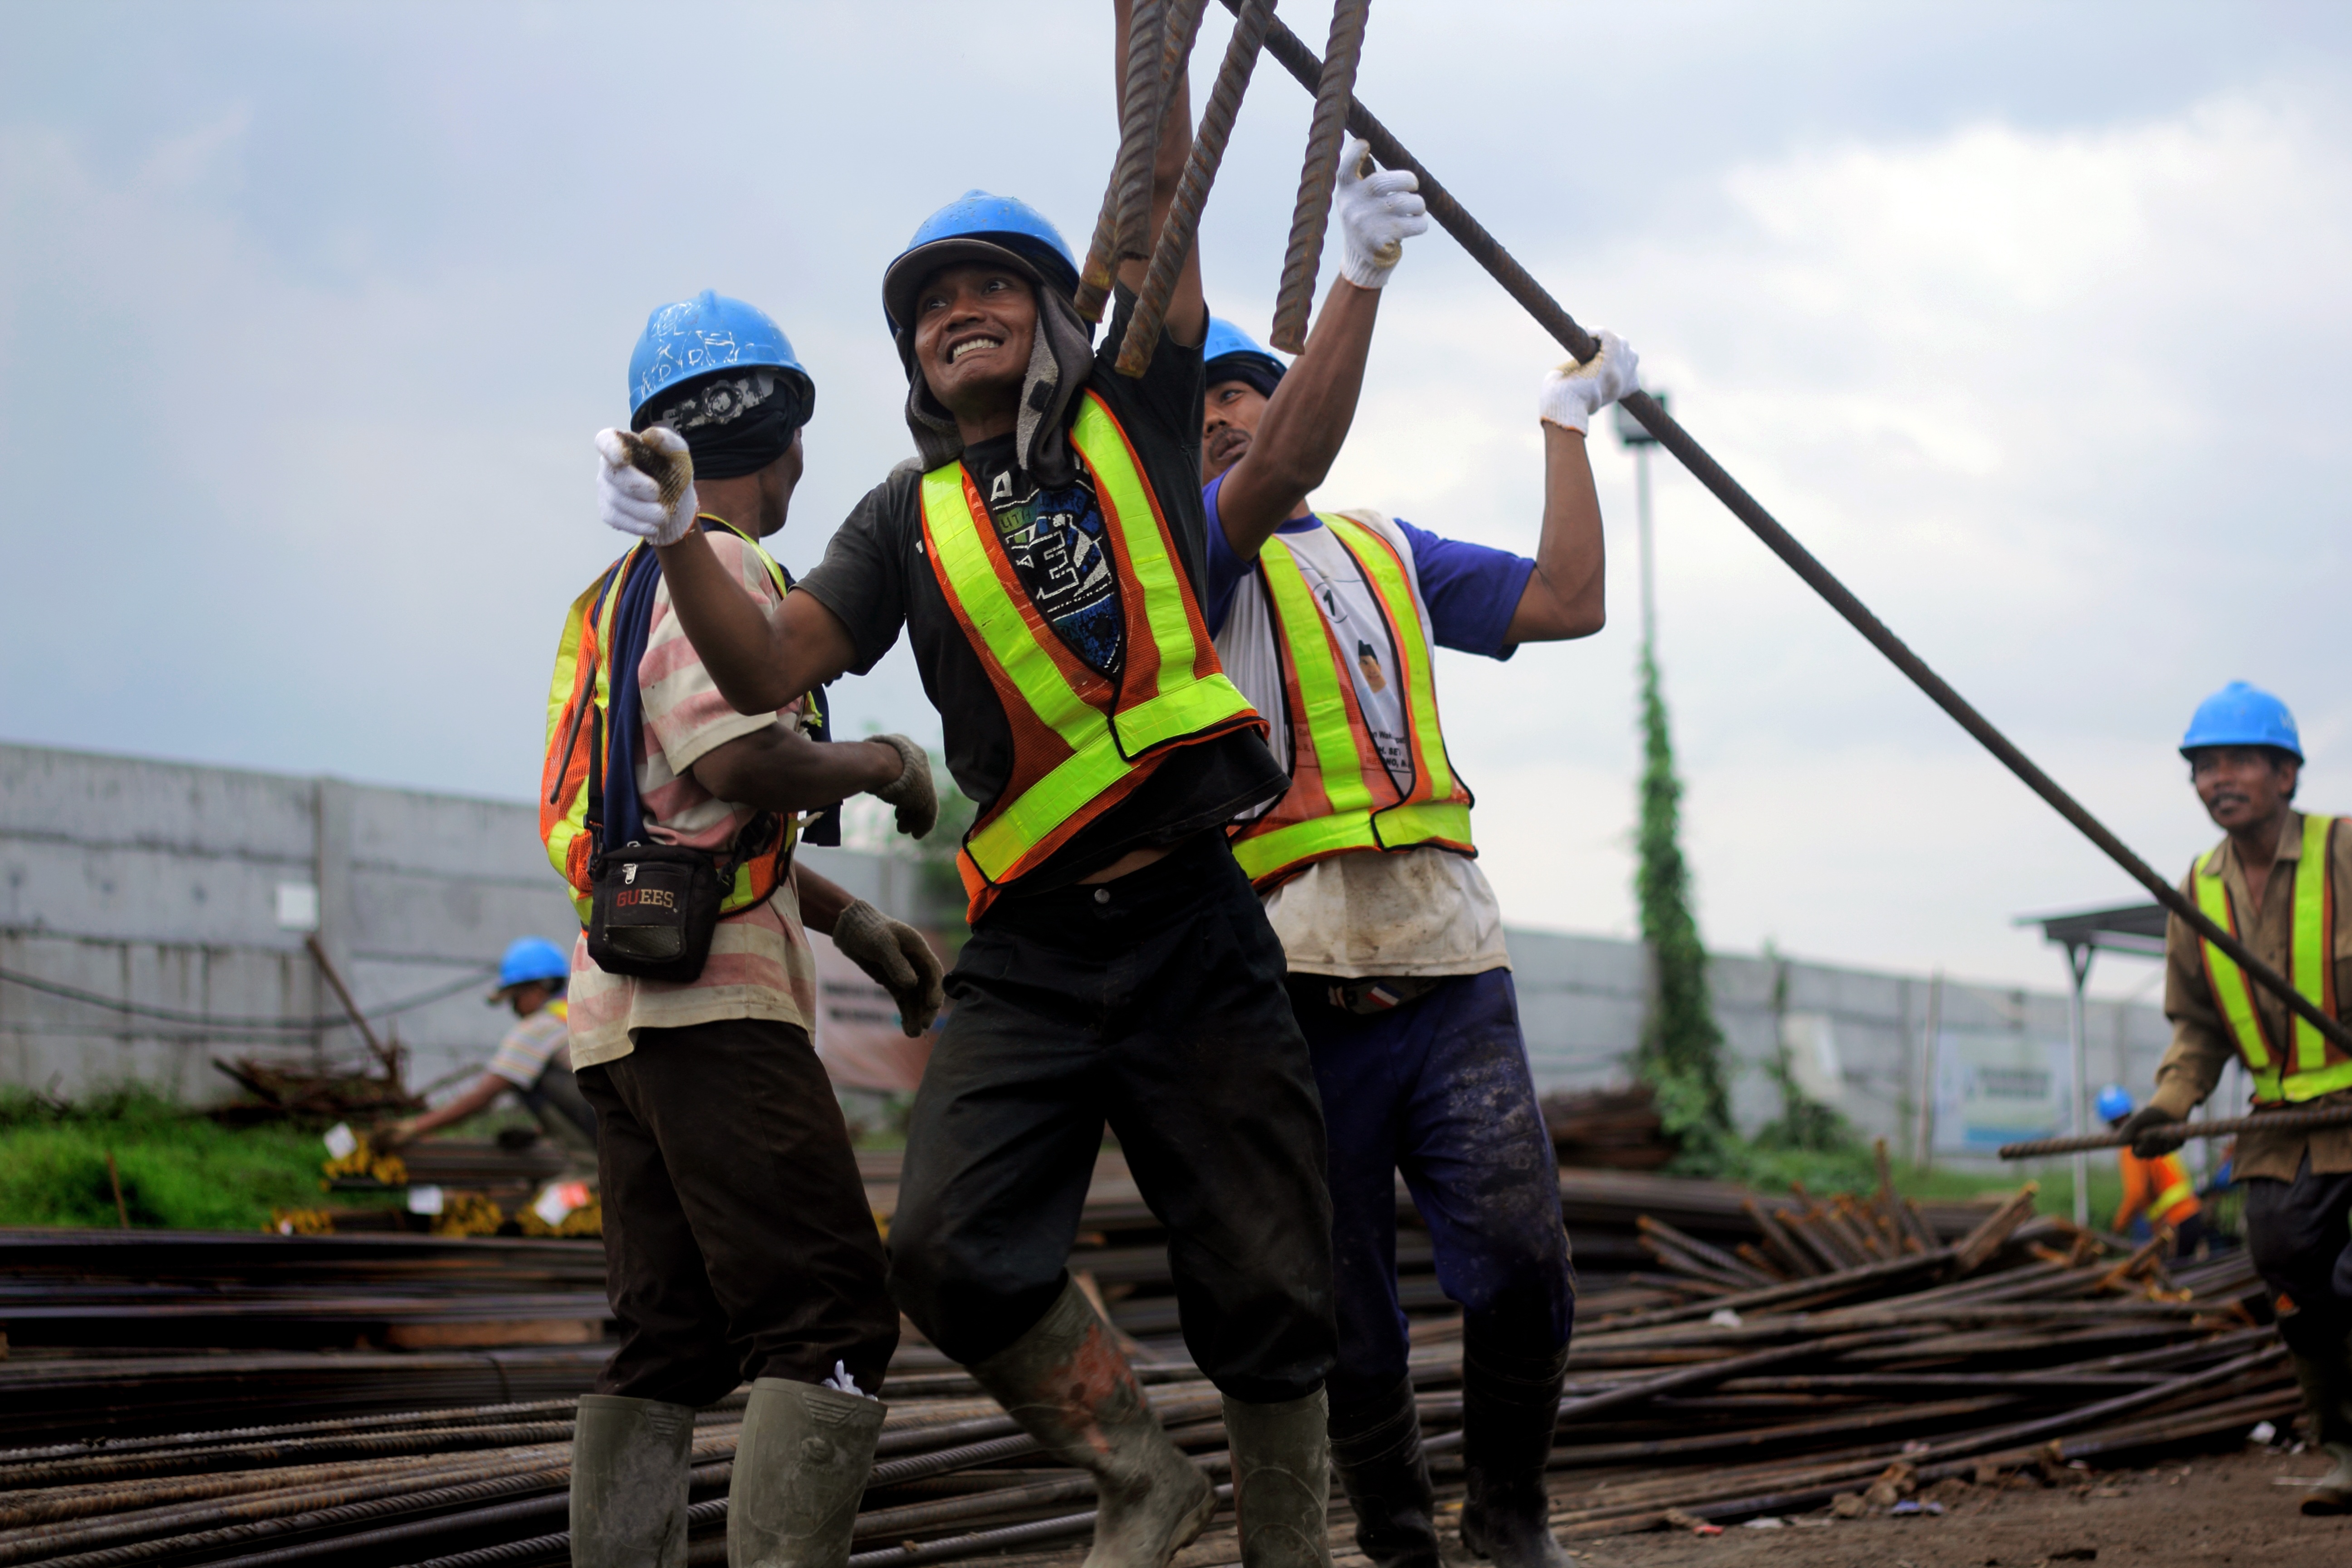
work, track, guy, construction, vehicle, equipment, concrete, climb, worker, build, iron, labor, development, indonesian, task, construction worker